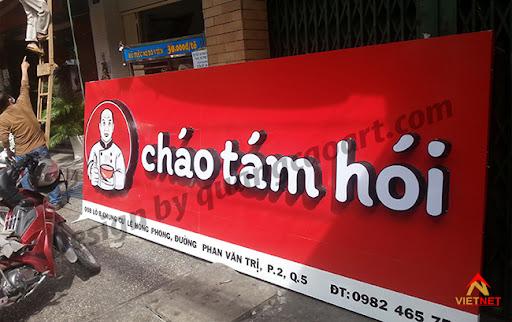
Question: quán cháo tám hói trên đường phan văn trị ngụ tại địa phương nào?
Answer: phường 2, quận 5